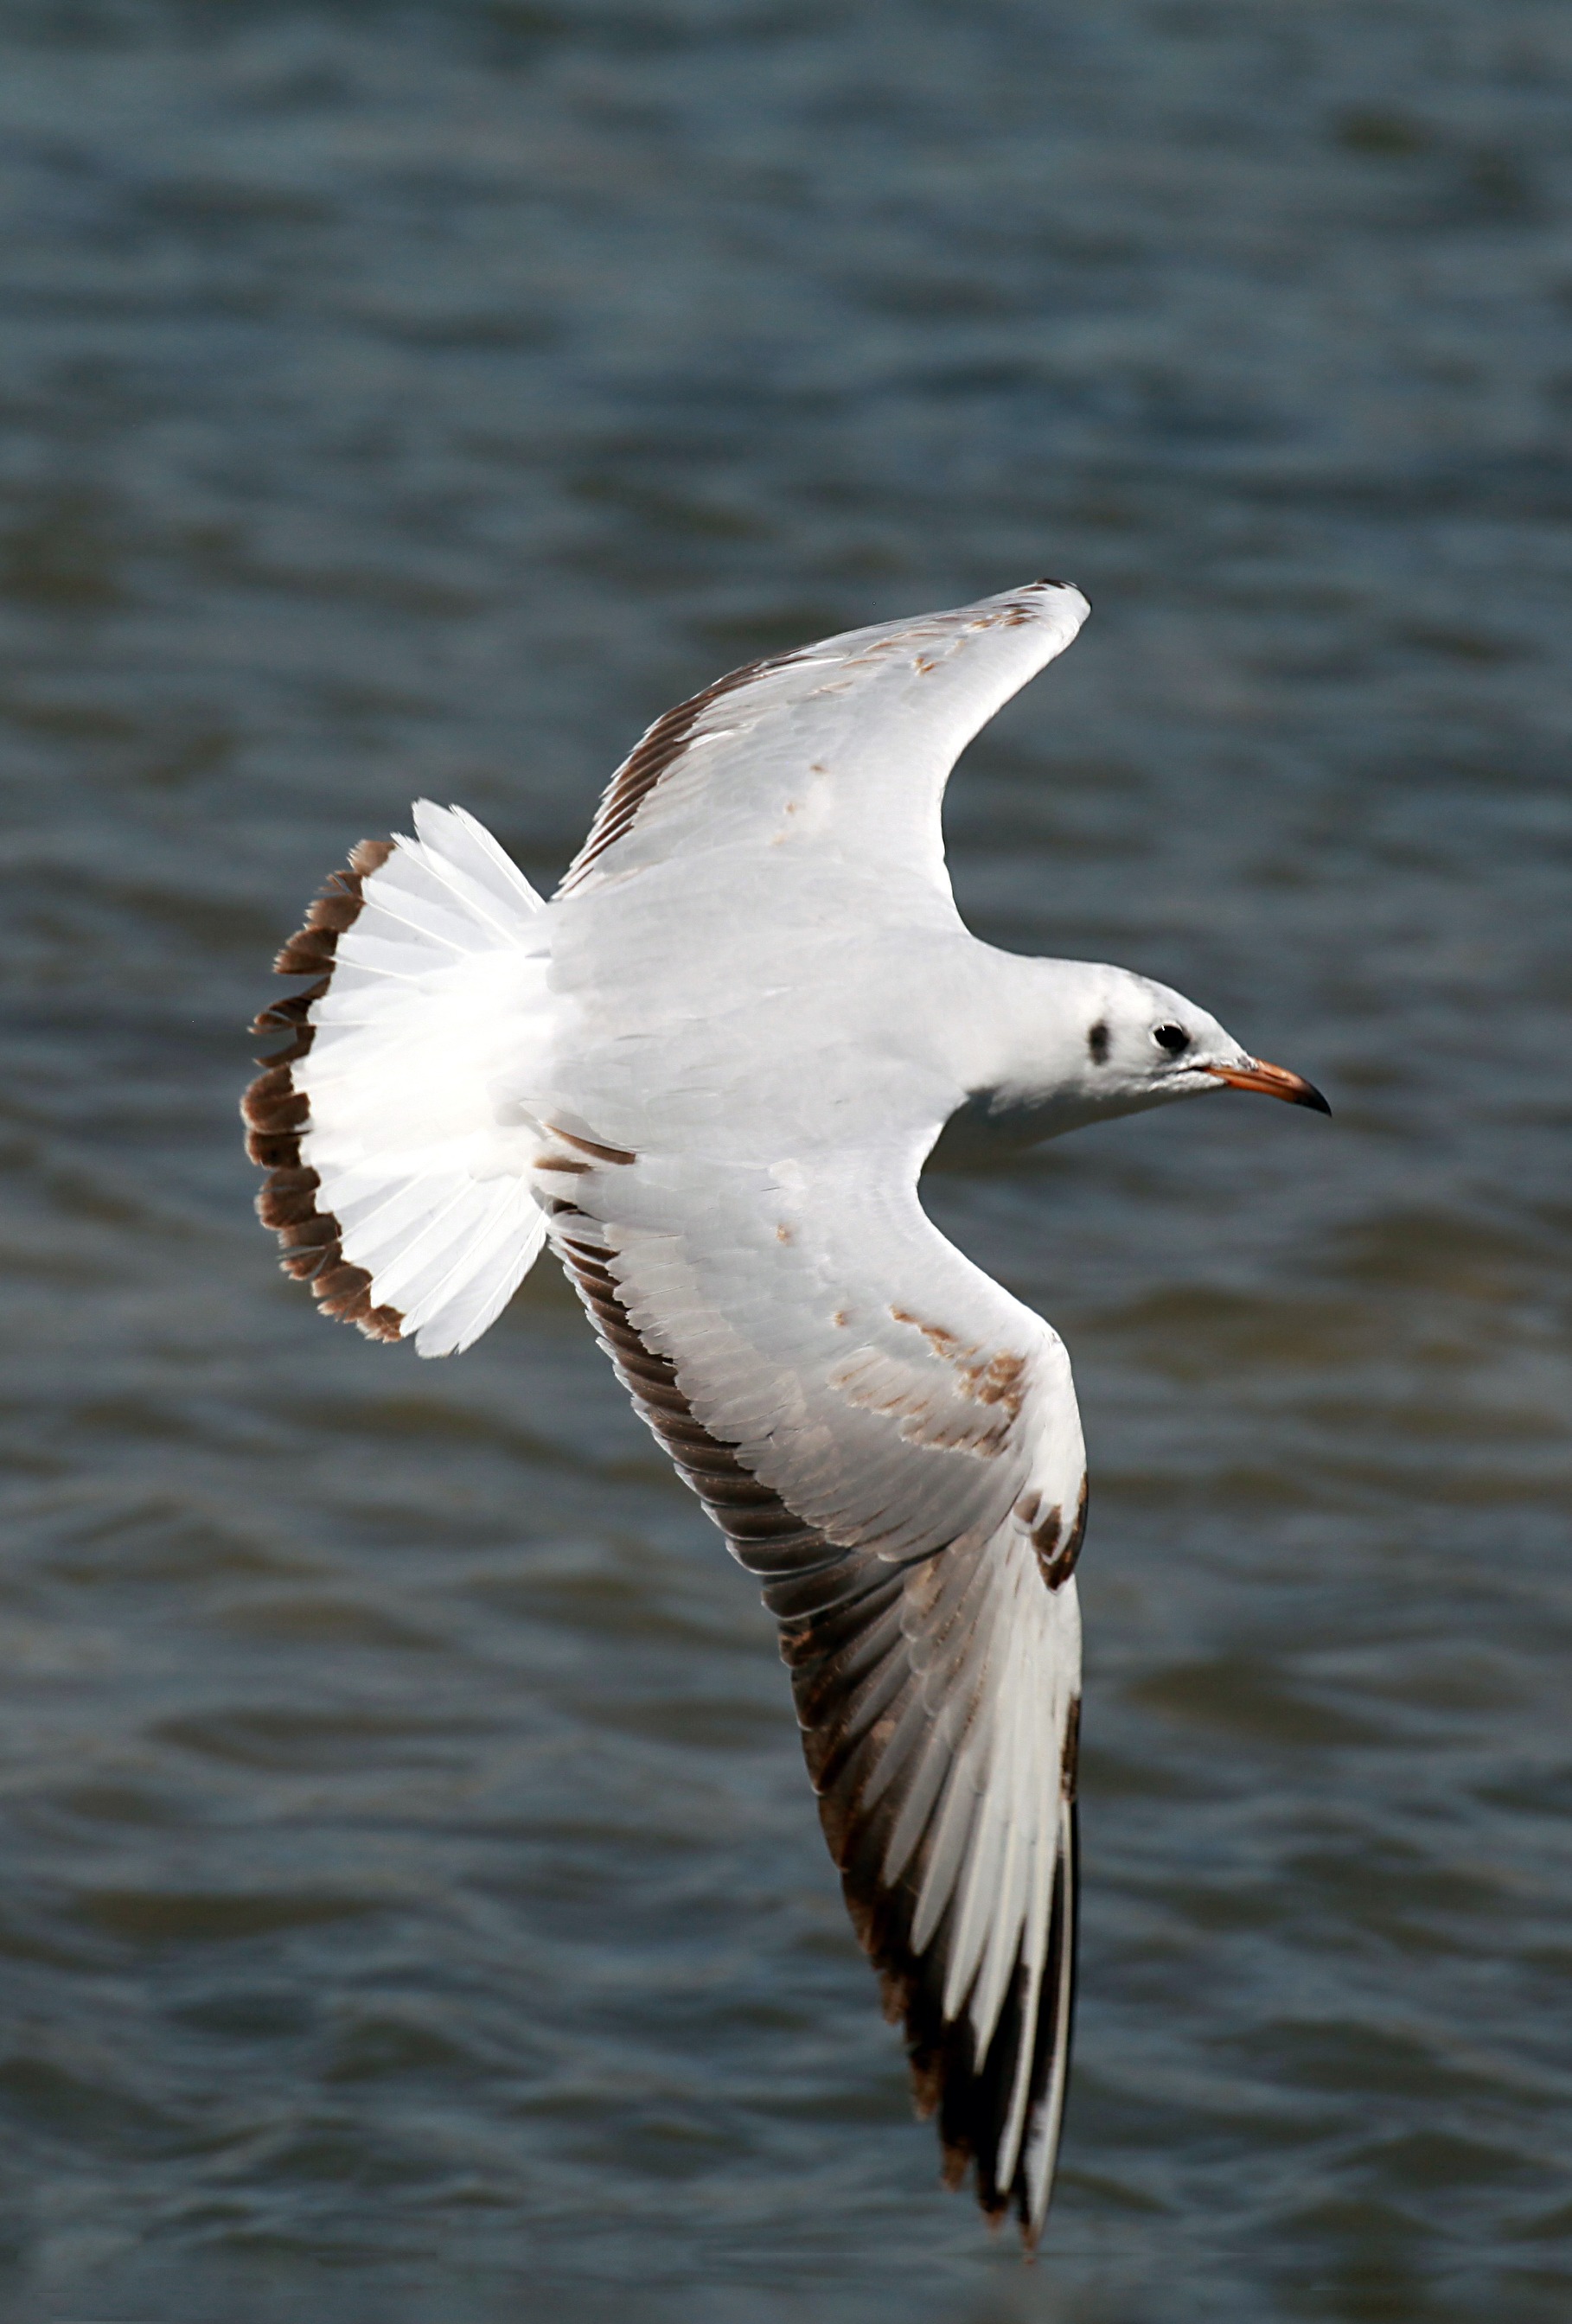
nature, outdoor, wilderness, bird, wing, animal, seabird, flying, fly, seagull, wildlife, wild, gull, beak, mammal, freedom, feather, avian, fauna, majestic, wings, vertebrate, creature, shorebird, charadriiformes, european herring gull